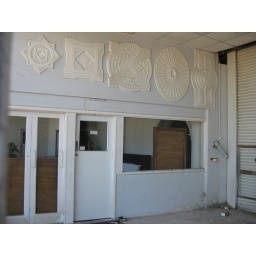
Product samples stuck to walls in the office undercroft. They're still in pretty good nick.